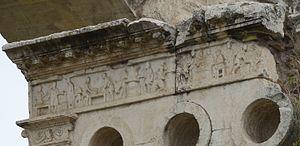
Le tombeau d'Eurysacès est un monument funéraire érigé à proximité immédiate et à l'extérieur de la porte Majeure, à Rome, en l'honneur du boulanger Eurysacès ou Eurysace et de son épouse Atistia, vers 30 av. J.-C.